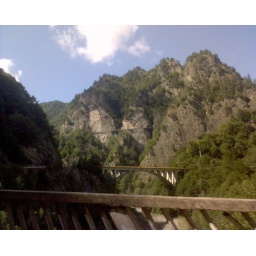
road in the carpathian mountains